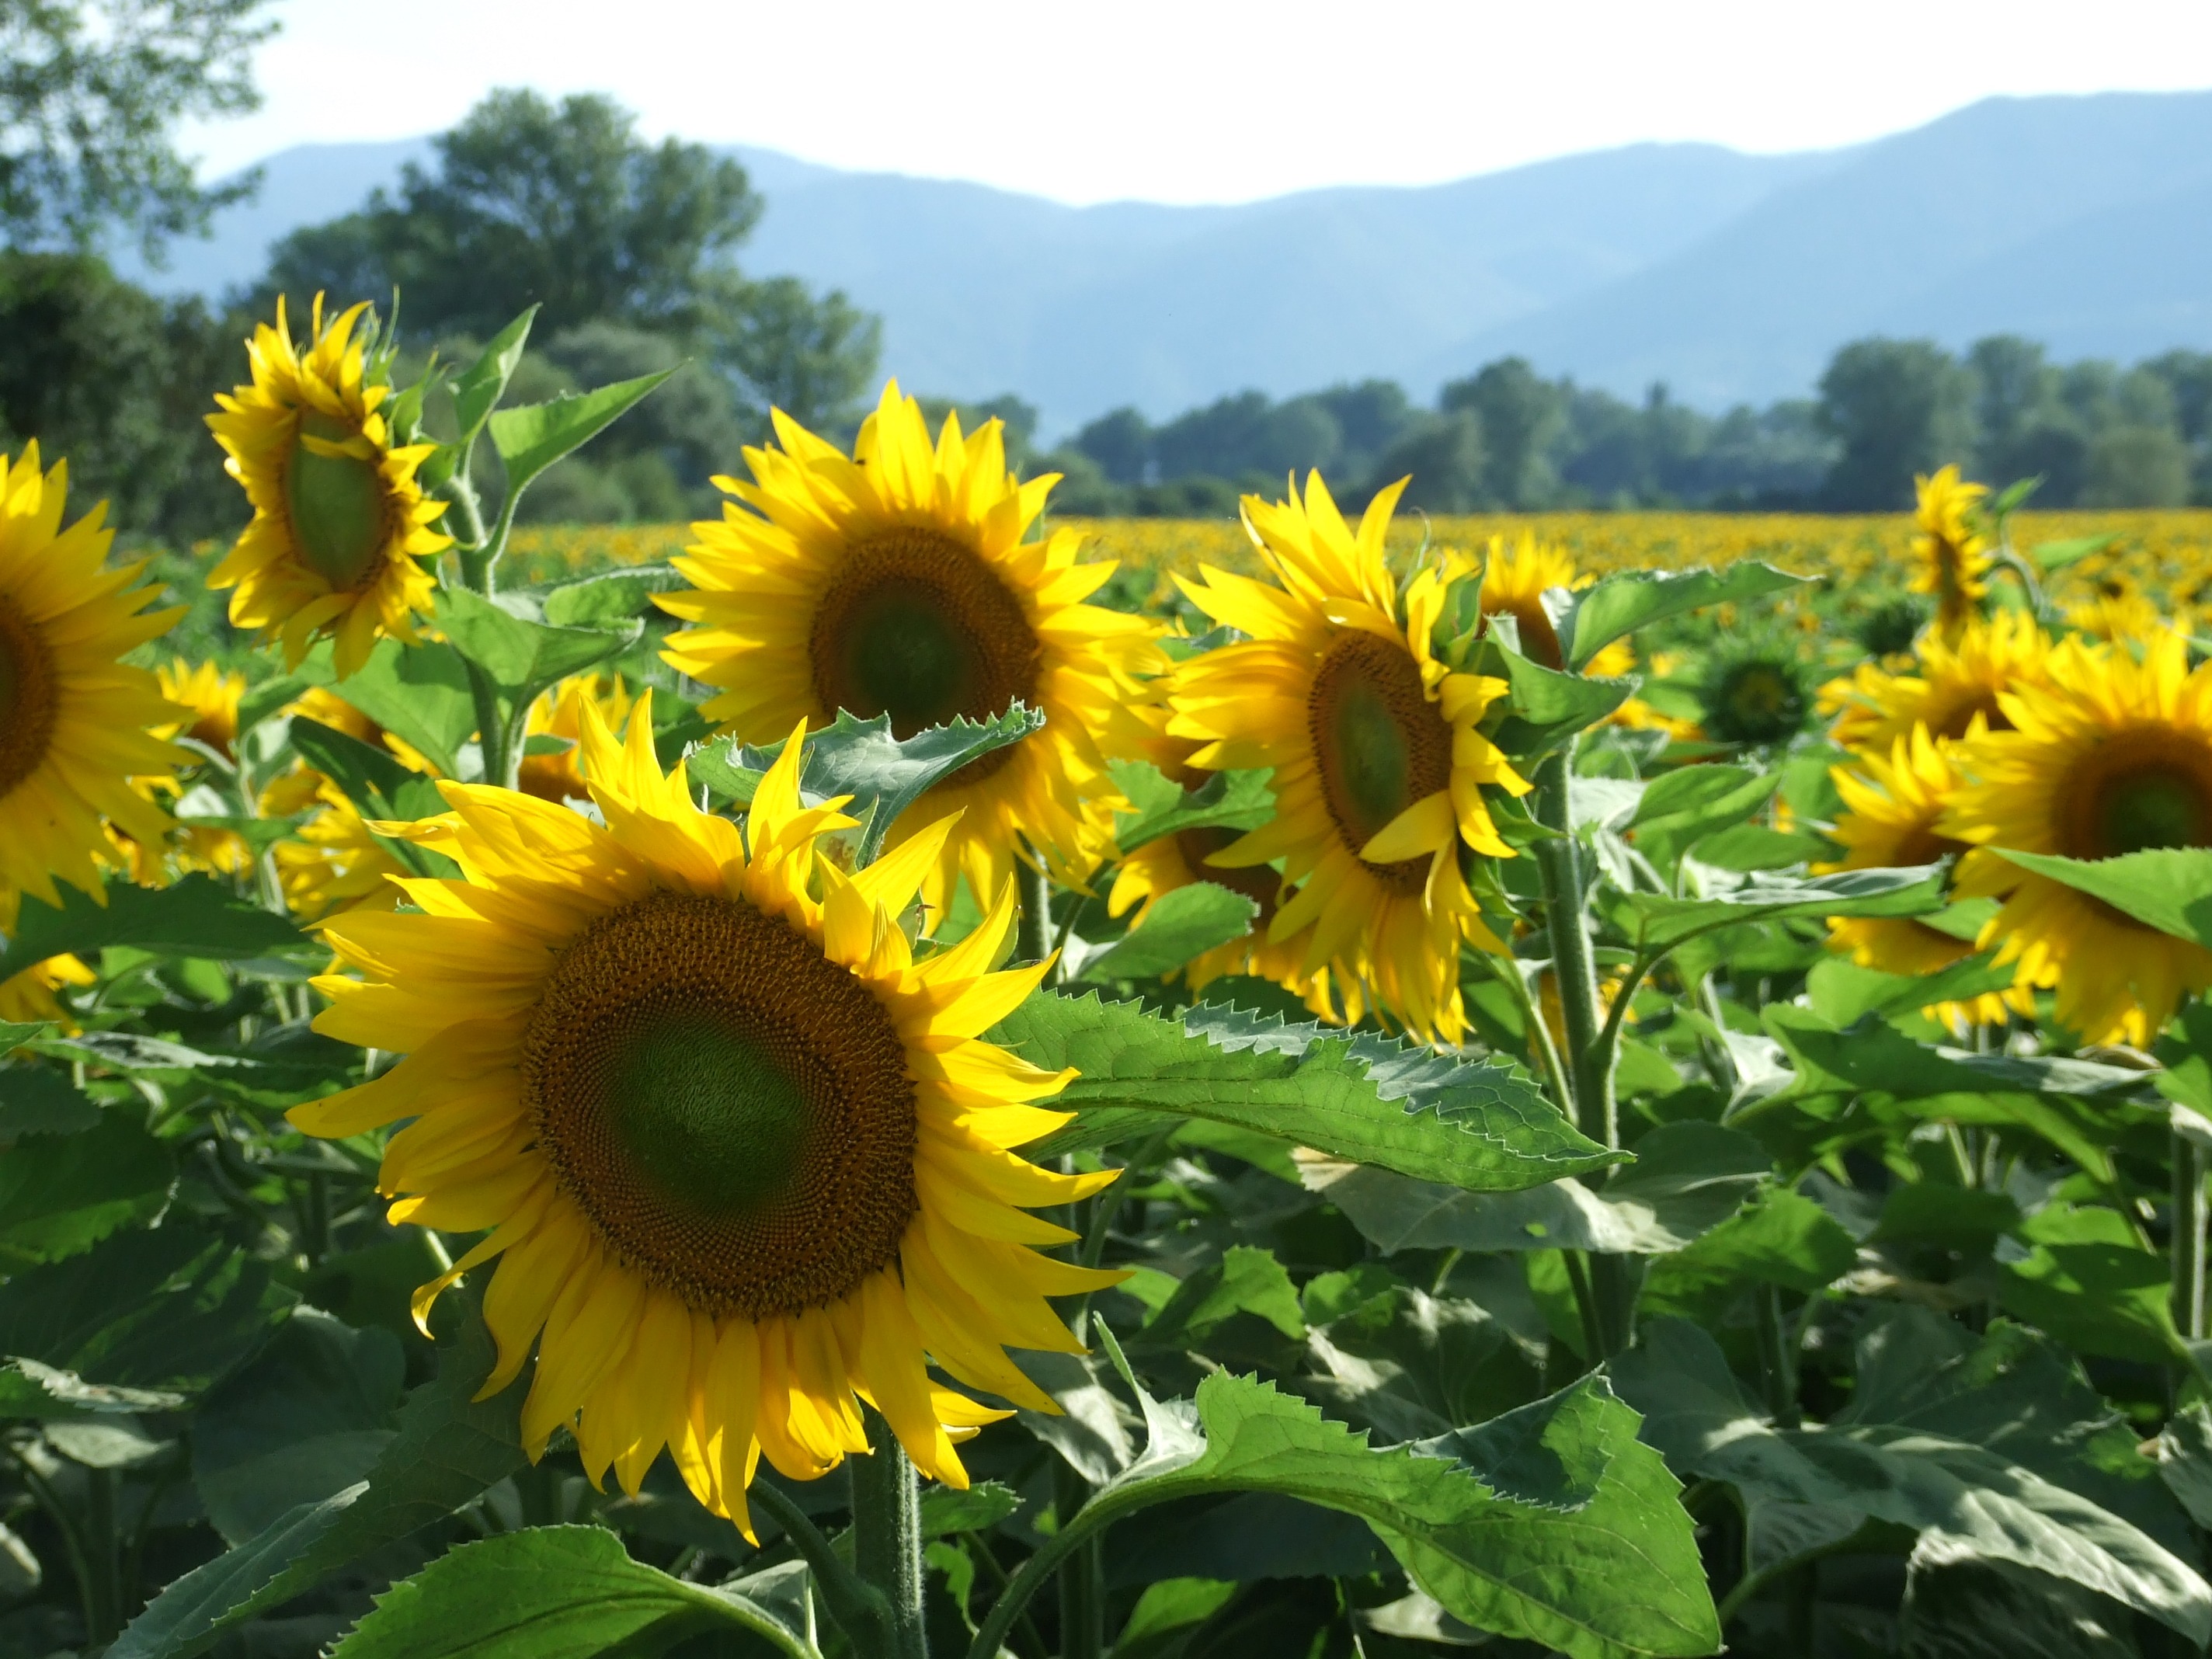
landscape, plant, field, flower, spring, yellow, sunflower, sunny, happiness, sunflowers, serenity, flowering plant, daisy family, asterales, sunflower seed, land plant